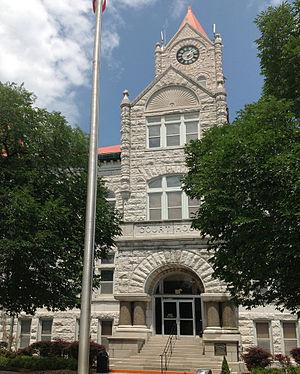
Le comté de Vernon, en anglais : Vernon county, est un comté du Missouri aux États-Unis. Le siège du comté se situe à Nevada. Le comté fut créé en 1855 et nommé en hommage au sénateur et colonel Miles Vernon qui participa à la bataille de La Nouvelle-Orléans. Au recensement de 2000, la population était constituée de 20 454 individus.